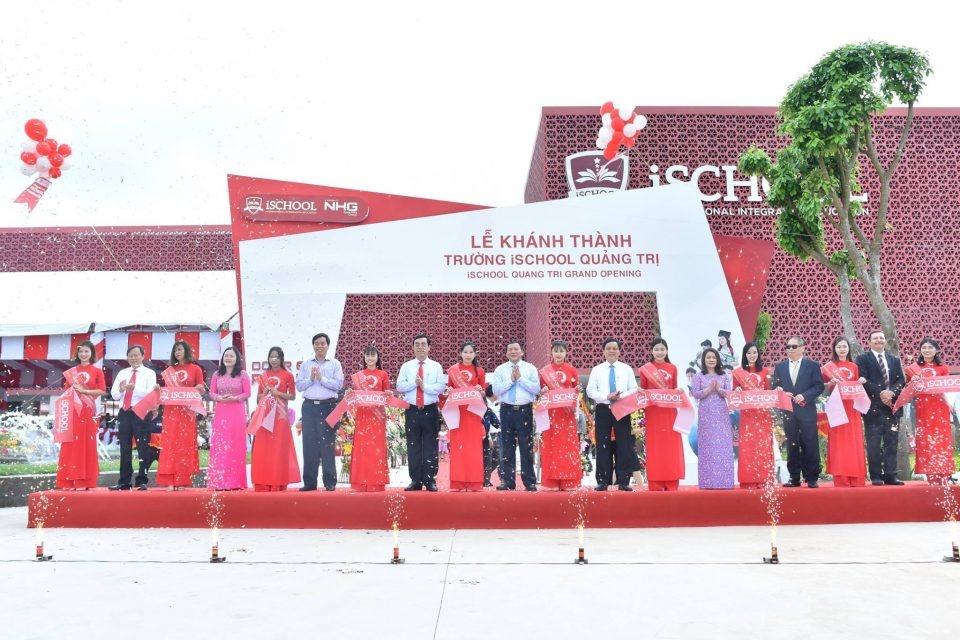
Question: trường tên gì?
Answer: tên ischool